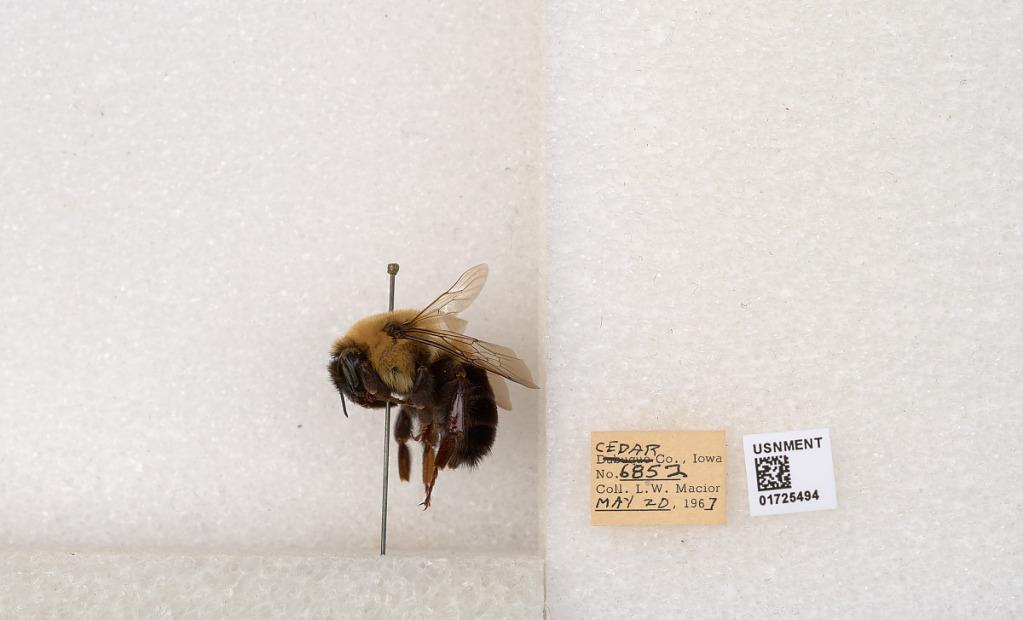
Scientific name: Bombus impatiens Cresson
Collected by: L. Macior
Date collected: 1967-5-20
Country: United States
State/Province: Iowa
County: Cedar
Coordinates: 41.7723, -91.1324